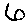
Label: 6